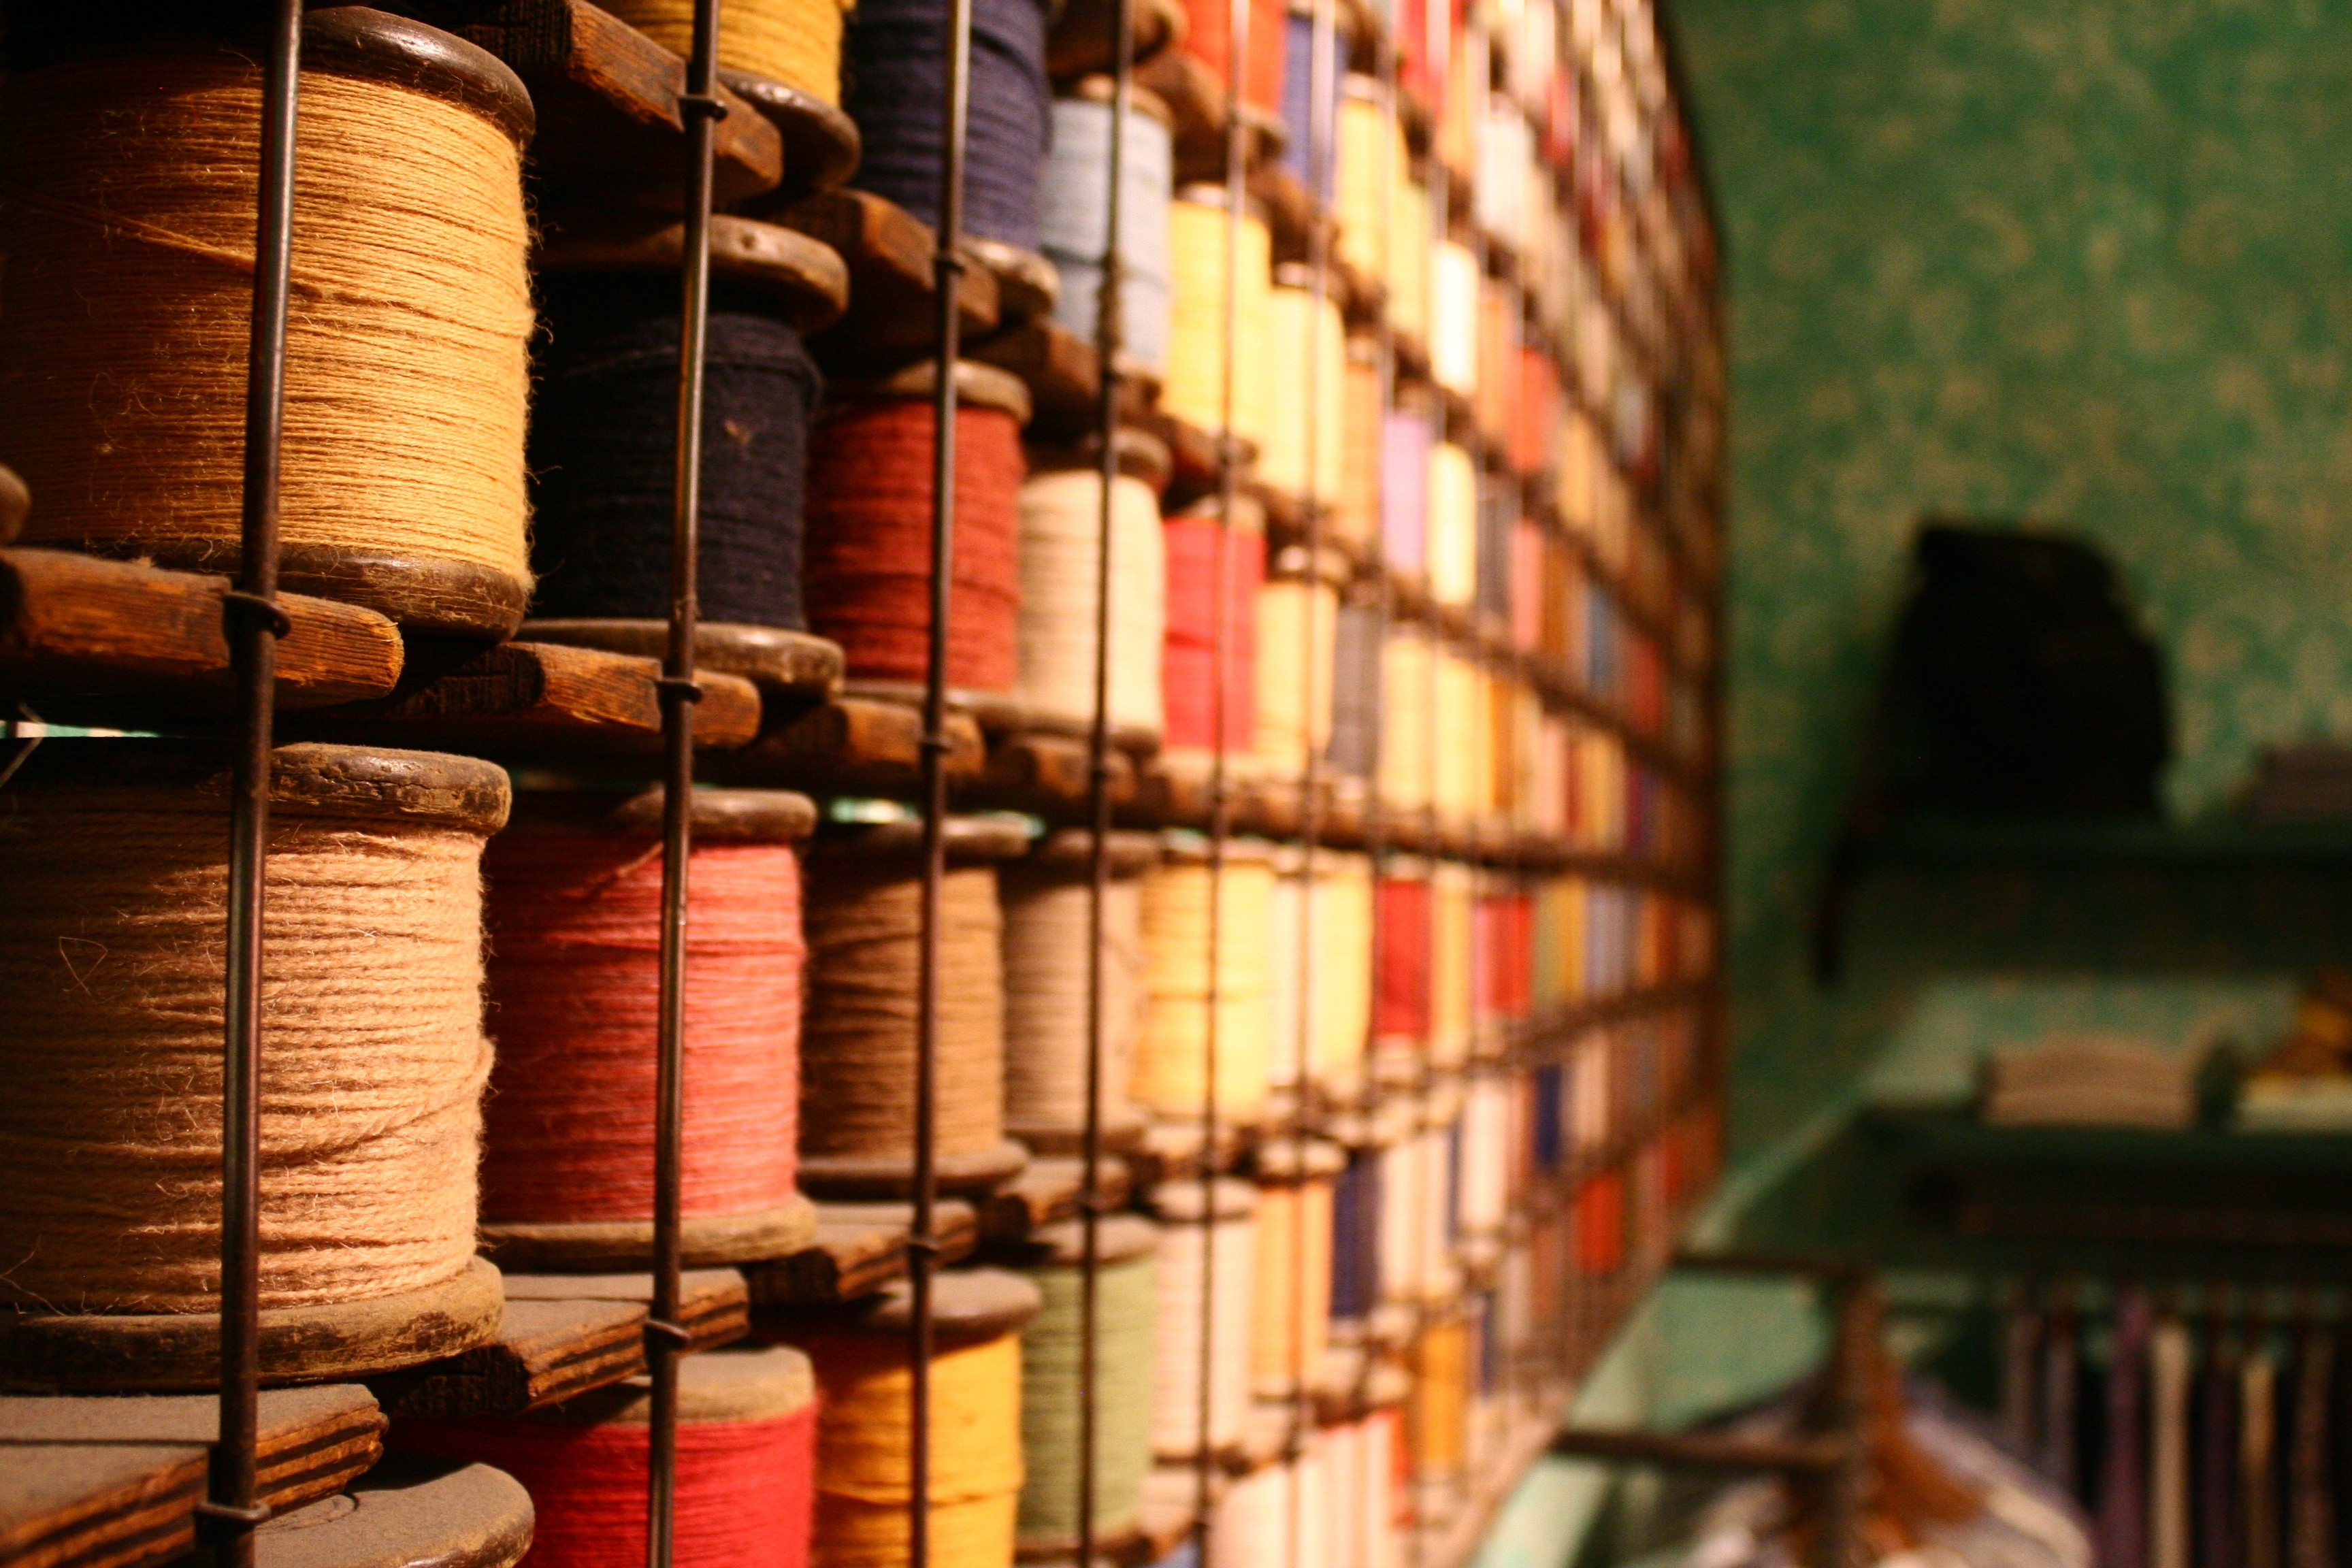
rope, wood, building, shop, color, interior design, thread, details, rocchetti, window covering